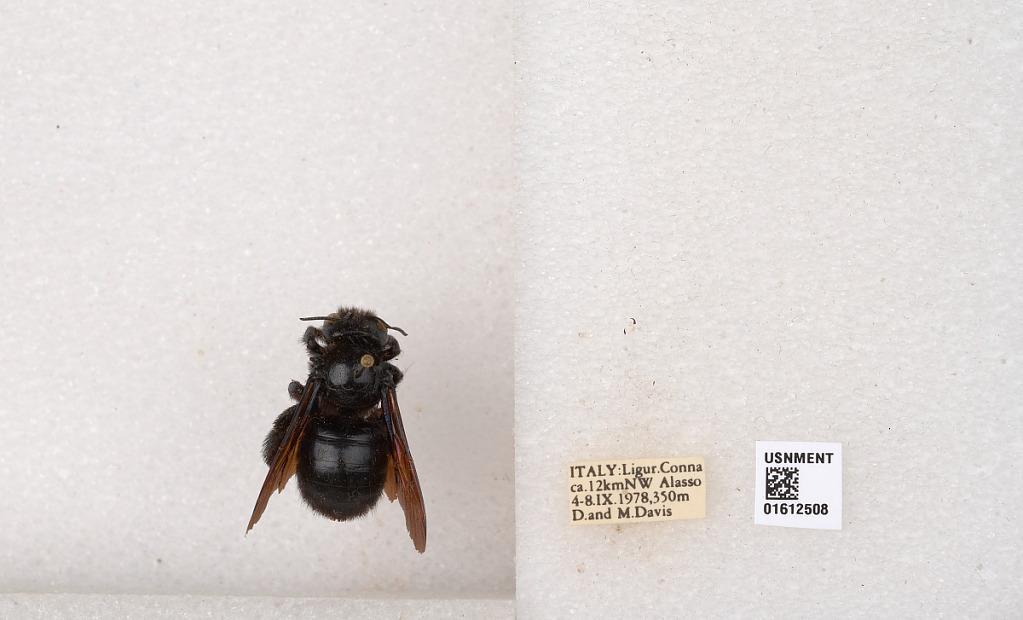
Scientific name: Xylocopa
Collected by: D. Davis & M. Davis
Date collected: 1978-9-4
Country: Italy
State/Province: Liguria
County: Savona
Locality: Conna, ca. 12 km NW Alasso ( Alassio)